1956 Swedish Grand Prix

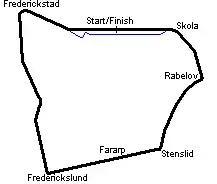
Layout of the Rabelövsbanan

The 1956 Sveriges Grand Prix took place on 12 August, at the Råbelövsbanan, Kristianstad. Although this was the second running of the race, it was the first time as a round of the F.I.A. World Sports Car Championship. The previous year's race, won by Juan Manuel Fangio was the first big race held in Sweden, and the organiser, Kungl Automobil Klubben dealt with it so well, the F.I.A. promoted the race. For this year's event, the circuit was widened and resurfaced.